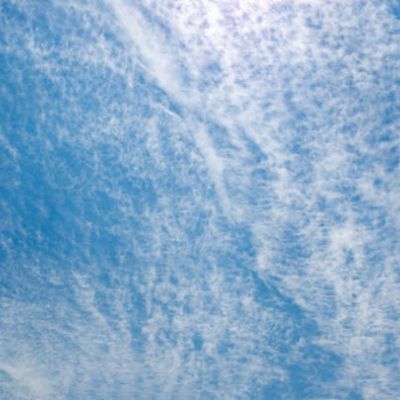
Cloud type: Cirrocumulus (Cc)